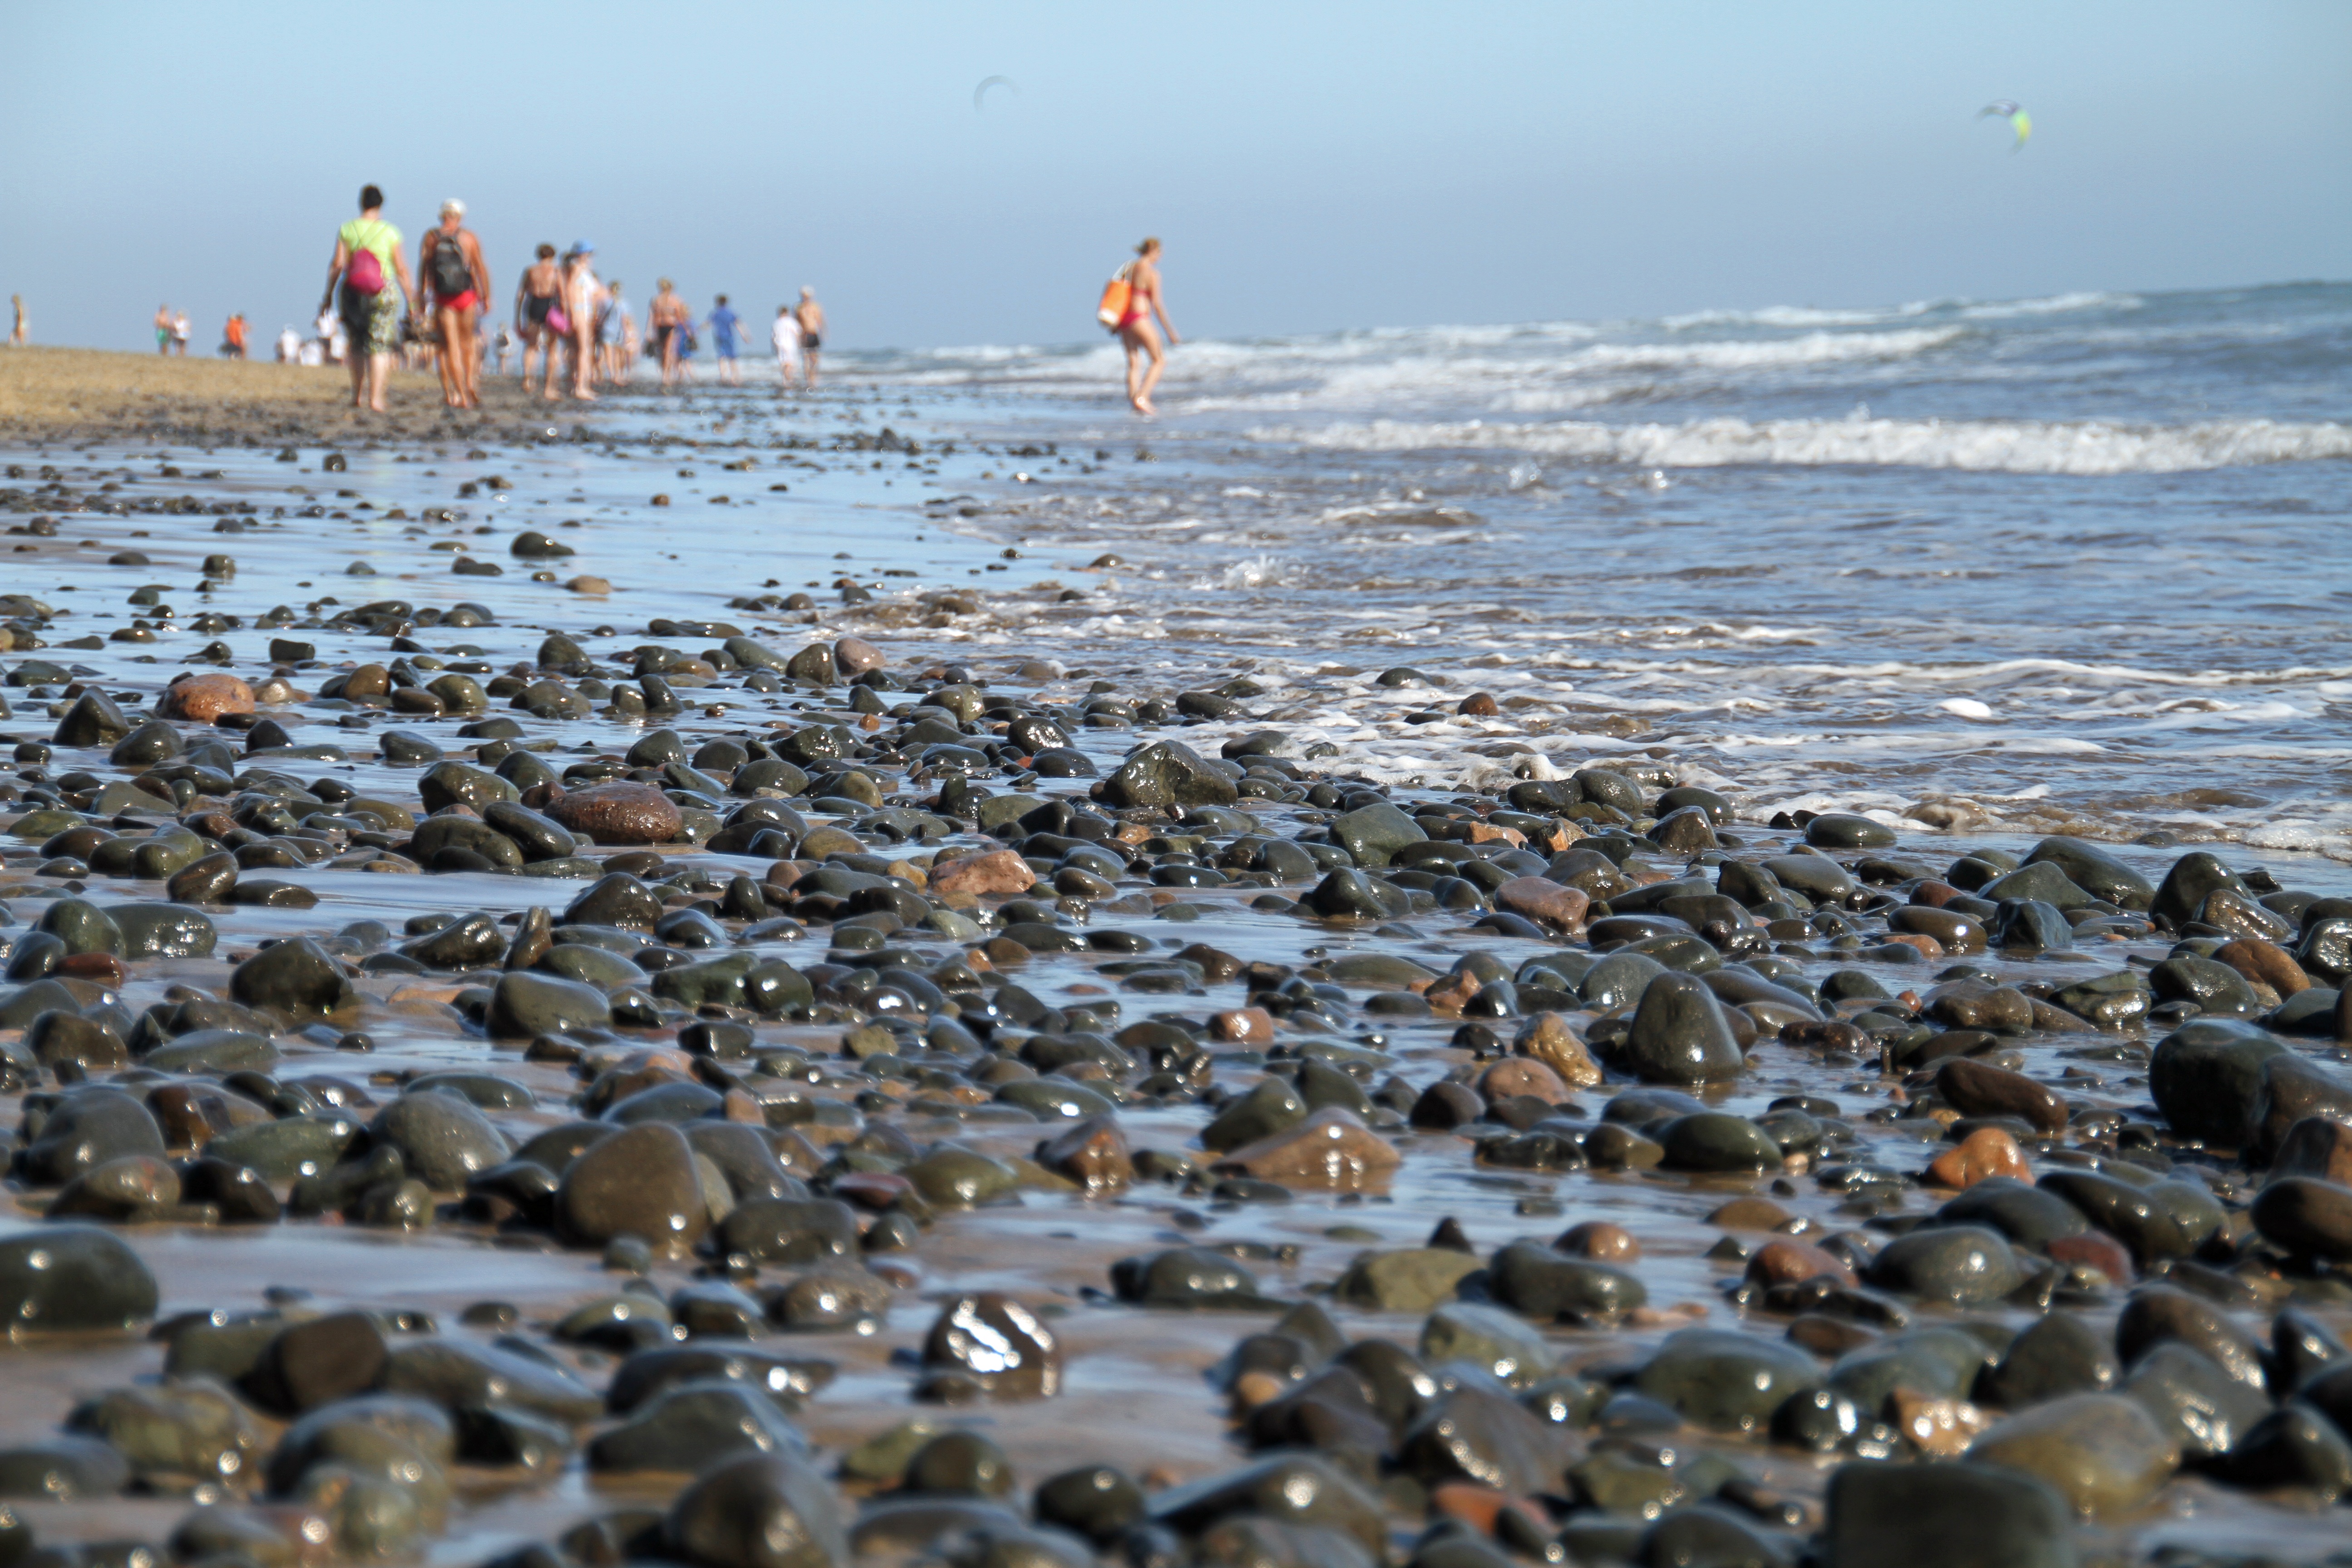
beach, sea, coast, water, sand, rock, ocean, shore, wave, coastline, body of water, stones, spain, spanish, gran canaria, breakwater, maspalomas, canary islands